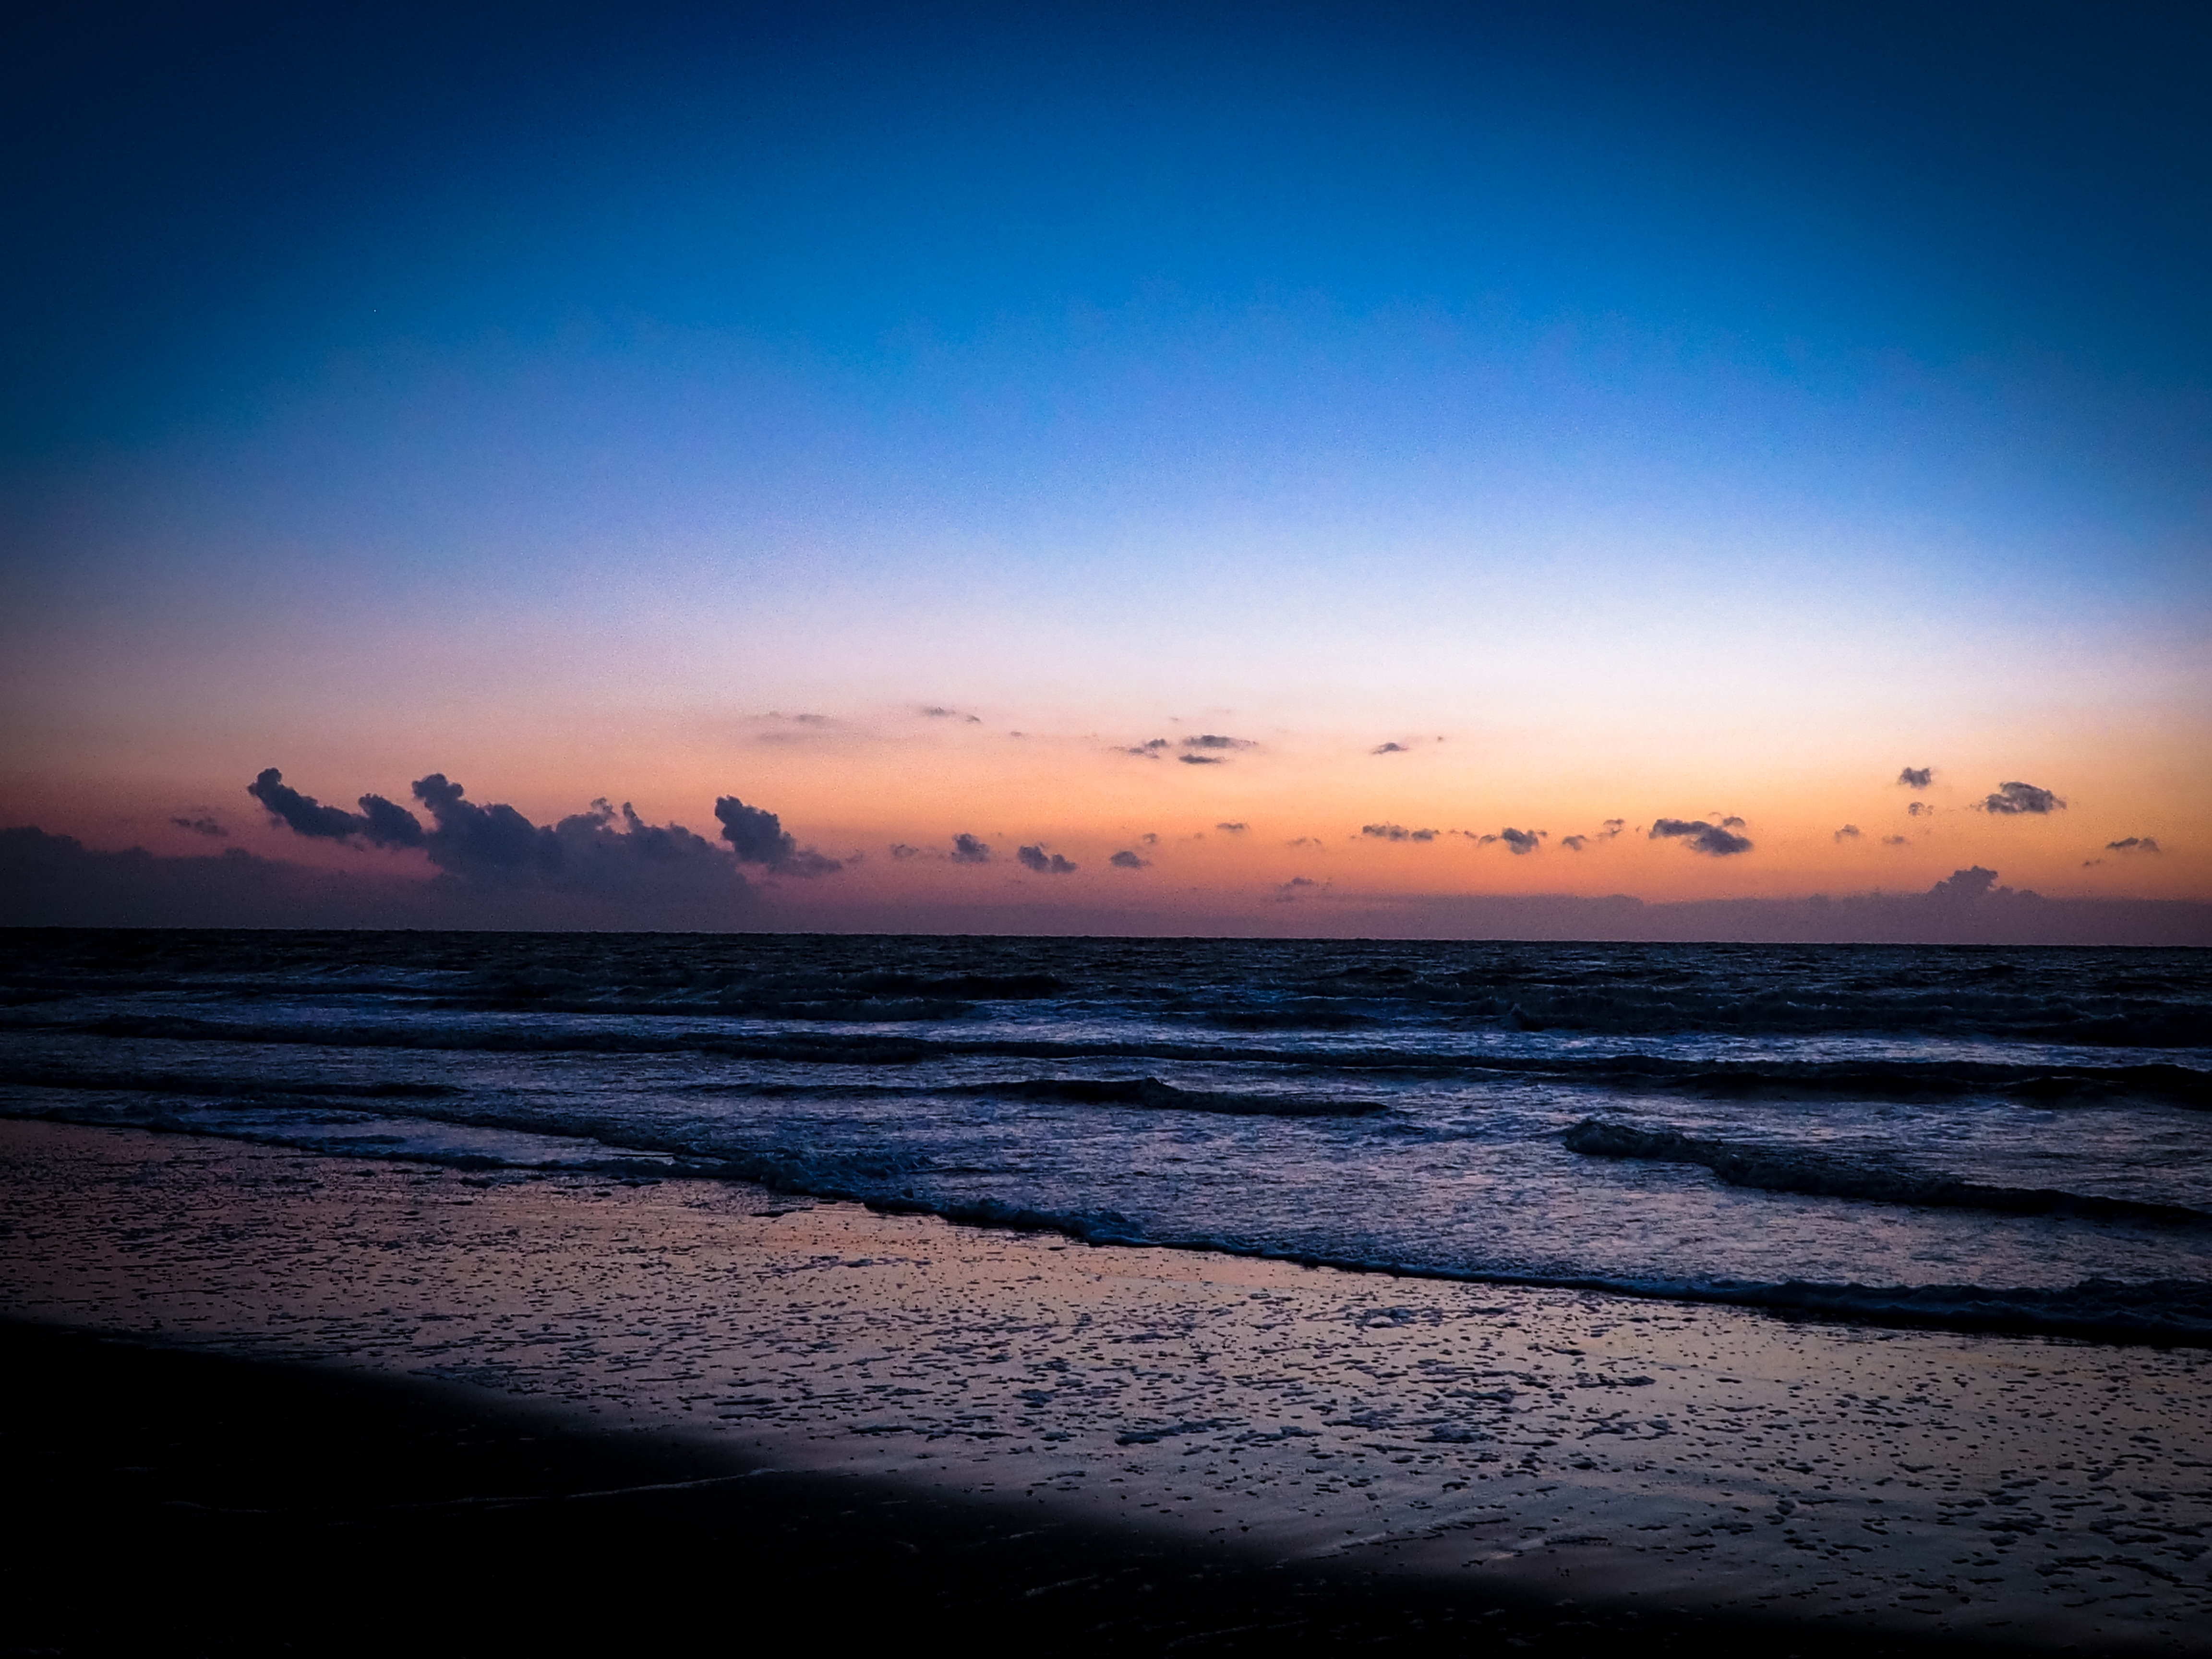
beach, sea, coast, nature, sand, ocean, horizon, cloud, sky, sun, sunrise, sunset, sunlight, morning, shore, wave, dawn, dusk, evening, reflection, bay, body of water, clouds, abendstimmung, afterglow, evening sky, at dusk, himmelr te, wind wave